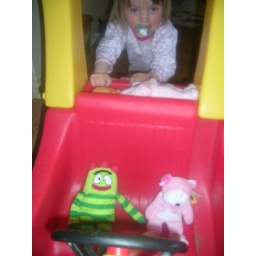
taking the family for a drive in my red car